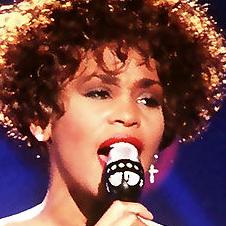
Age: 27